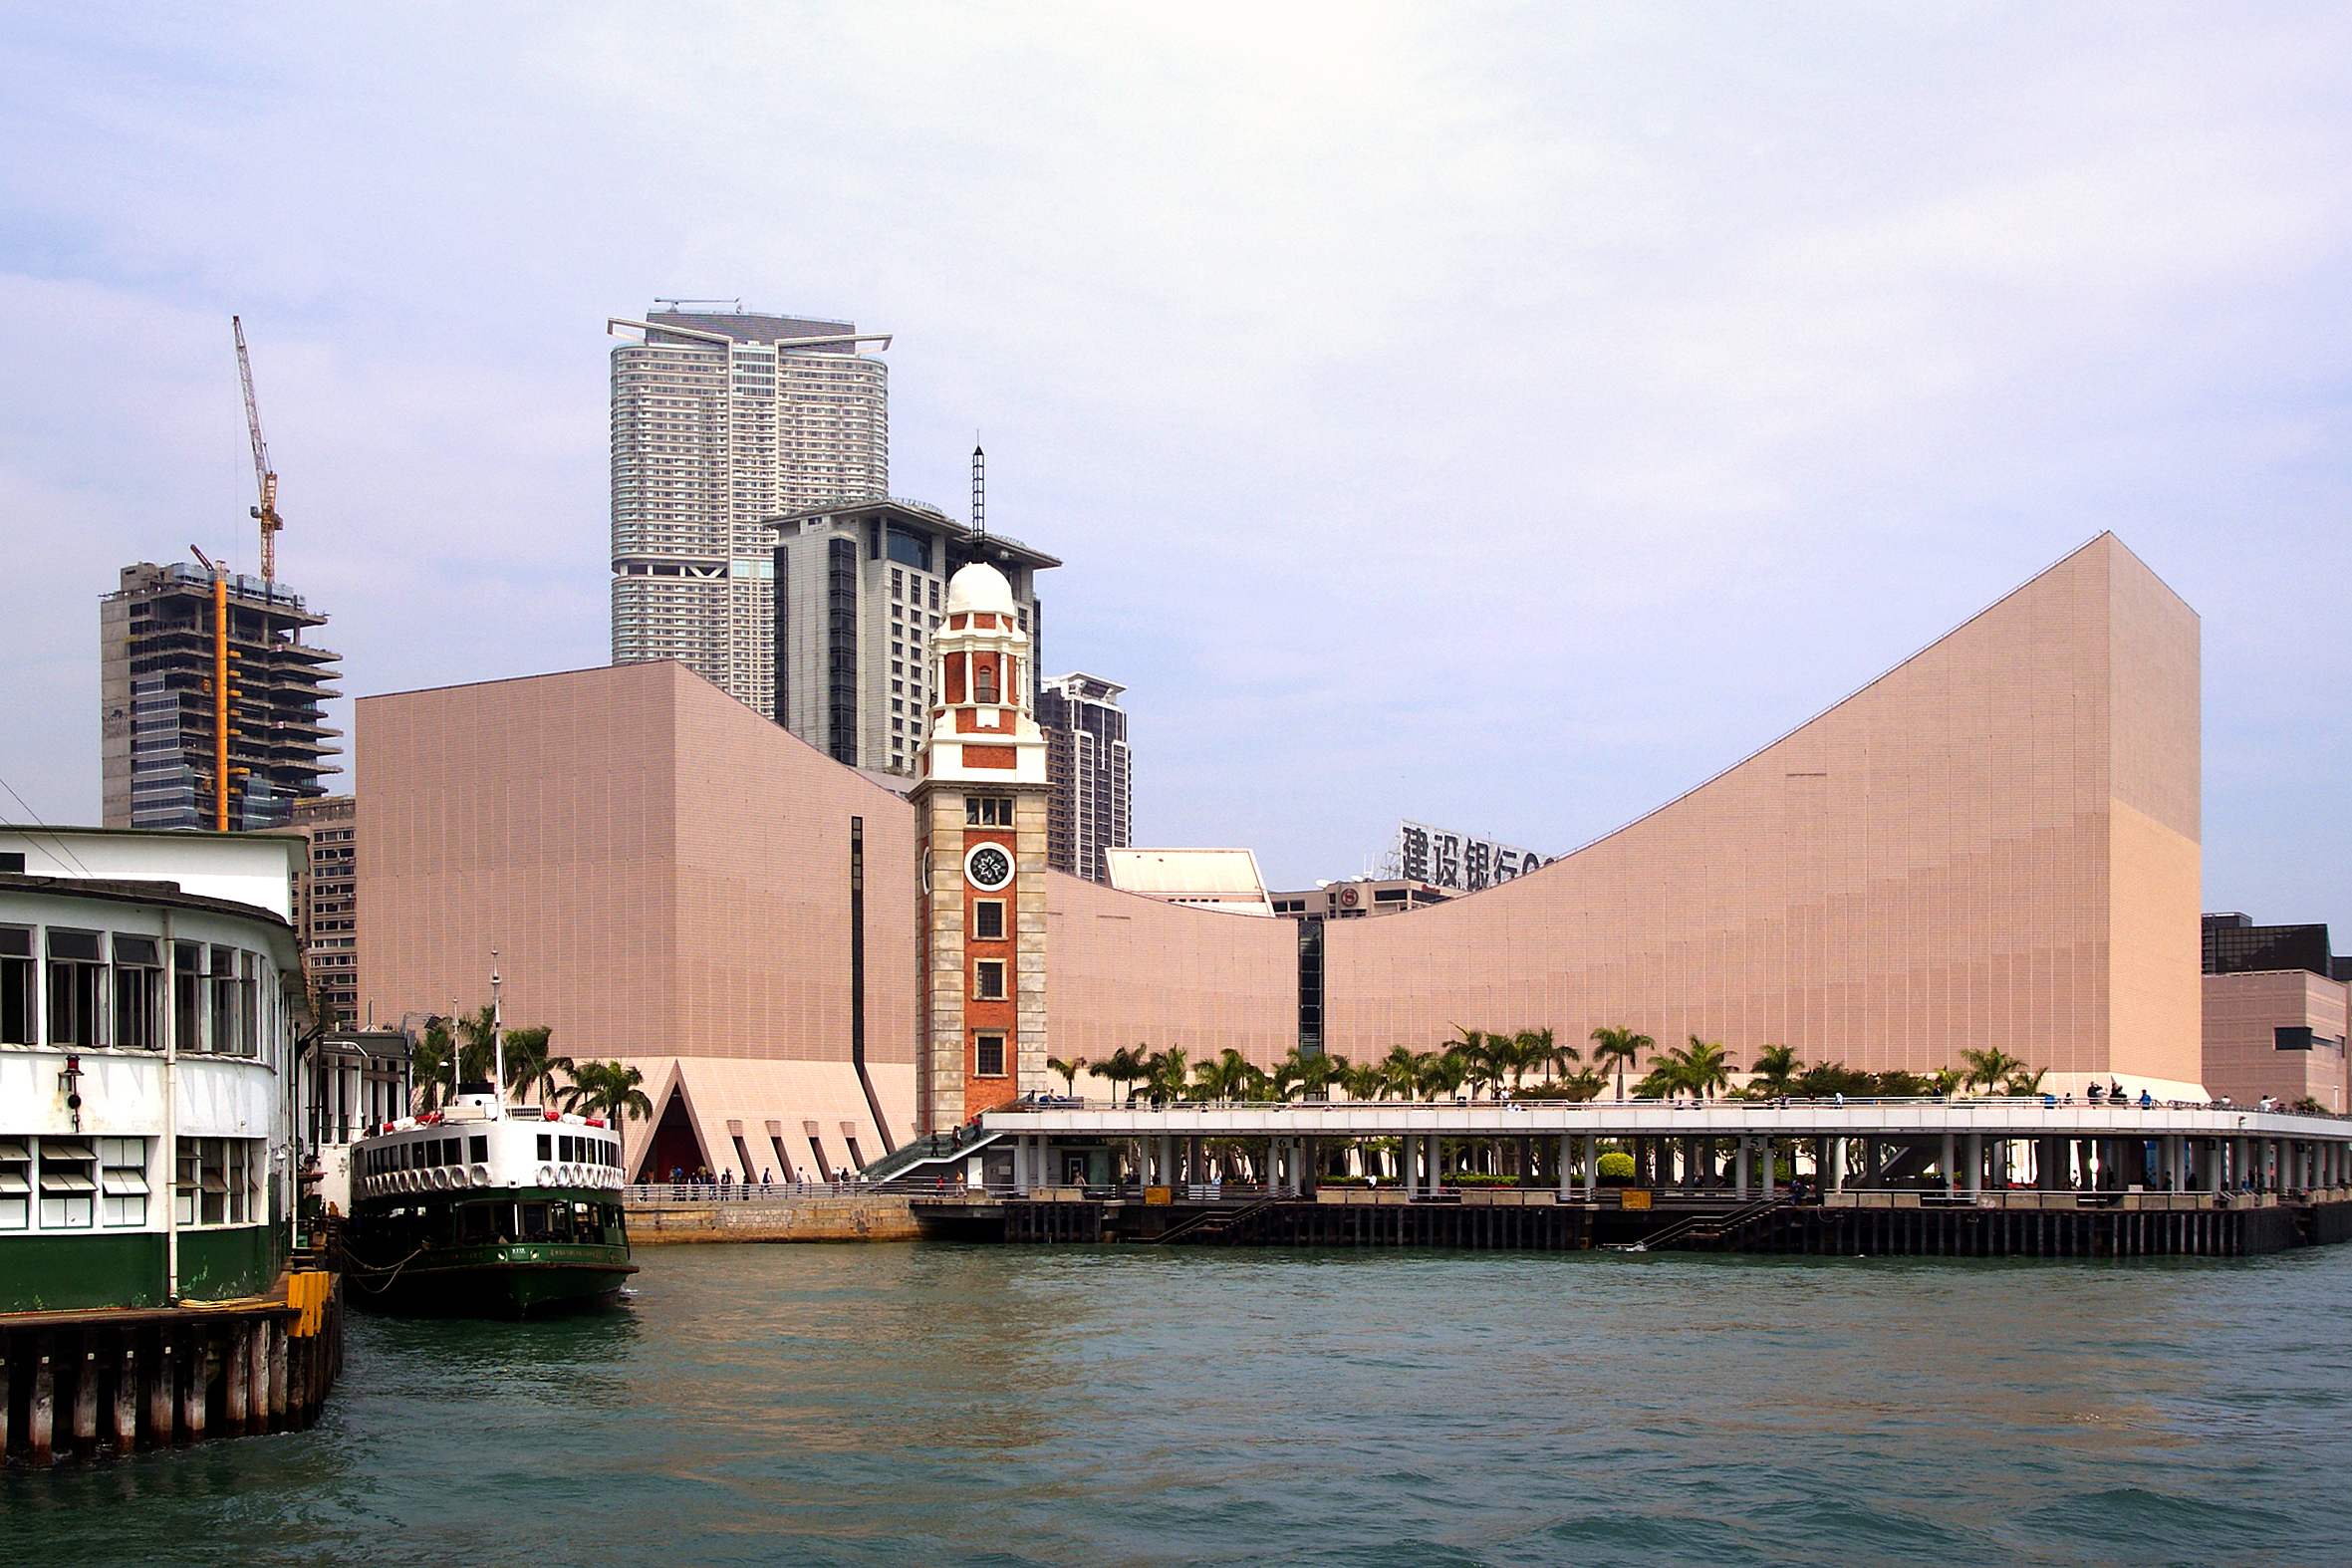
dock, architecture, boat, skyline, city, skyscraper, river, cityscape, downtown, vehicle, tower, landmark, harbor, waterway, tower block, hongkong, clocktower, sightseeinghongkong, starferry, kowloon, culturalcentrekowloon, clocktowerhongkong, human settlement